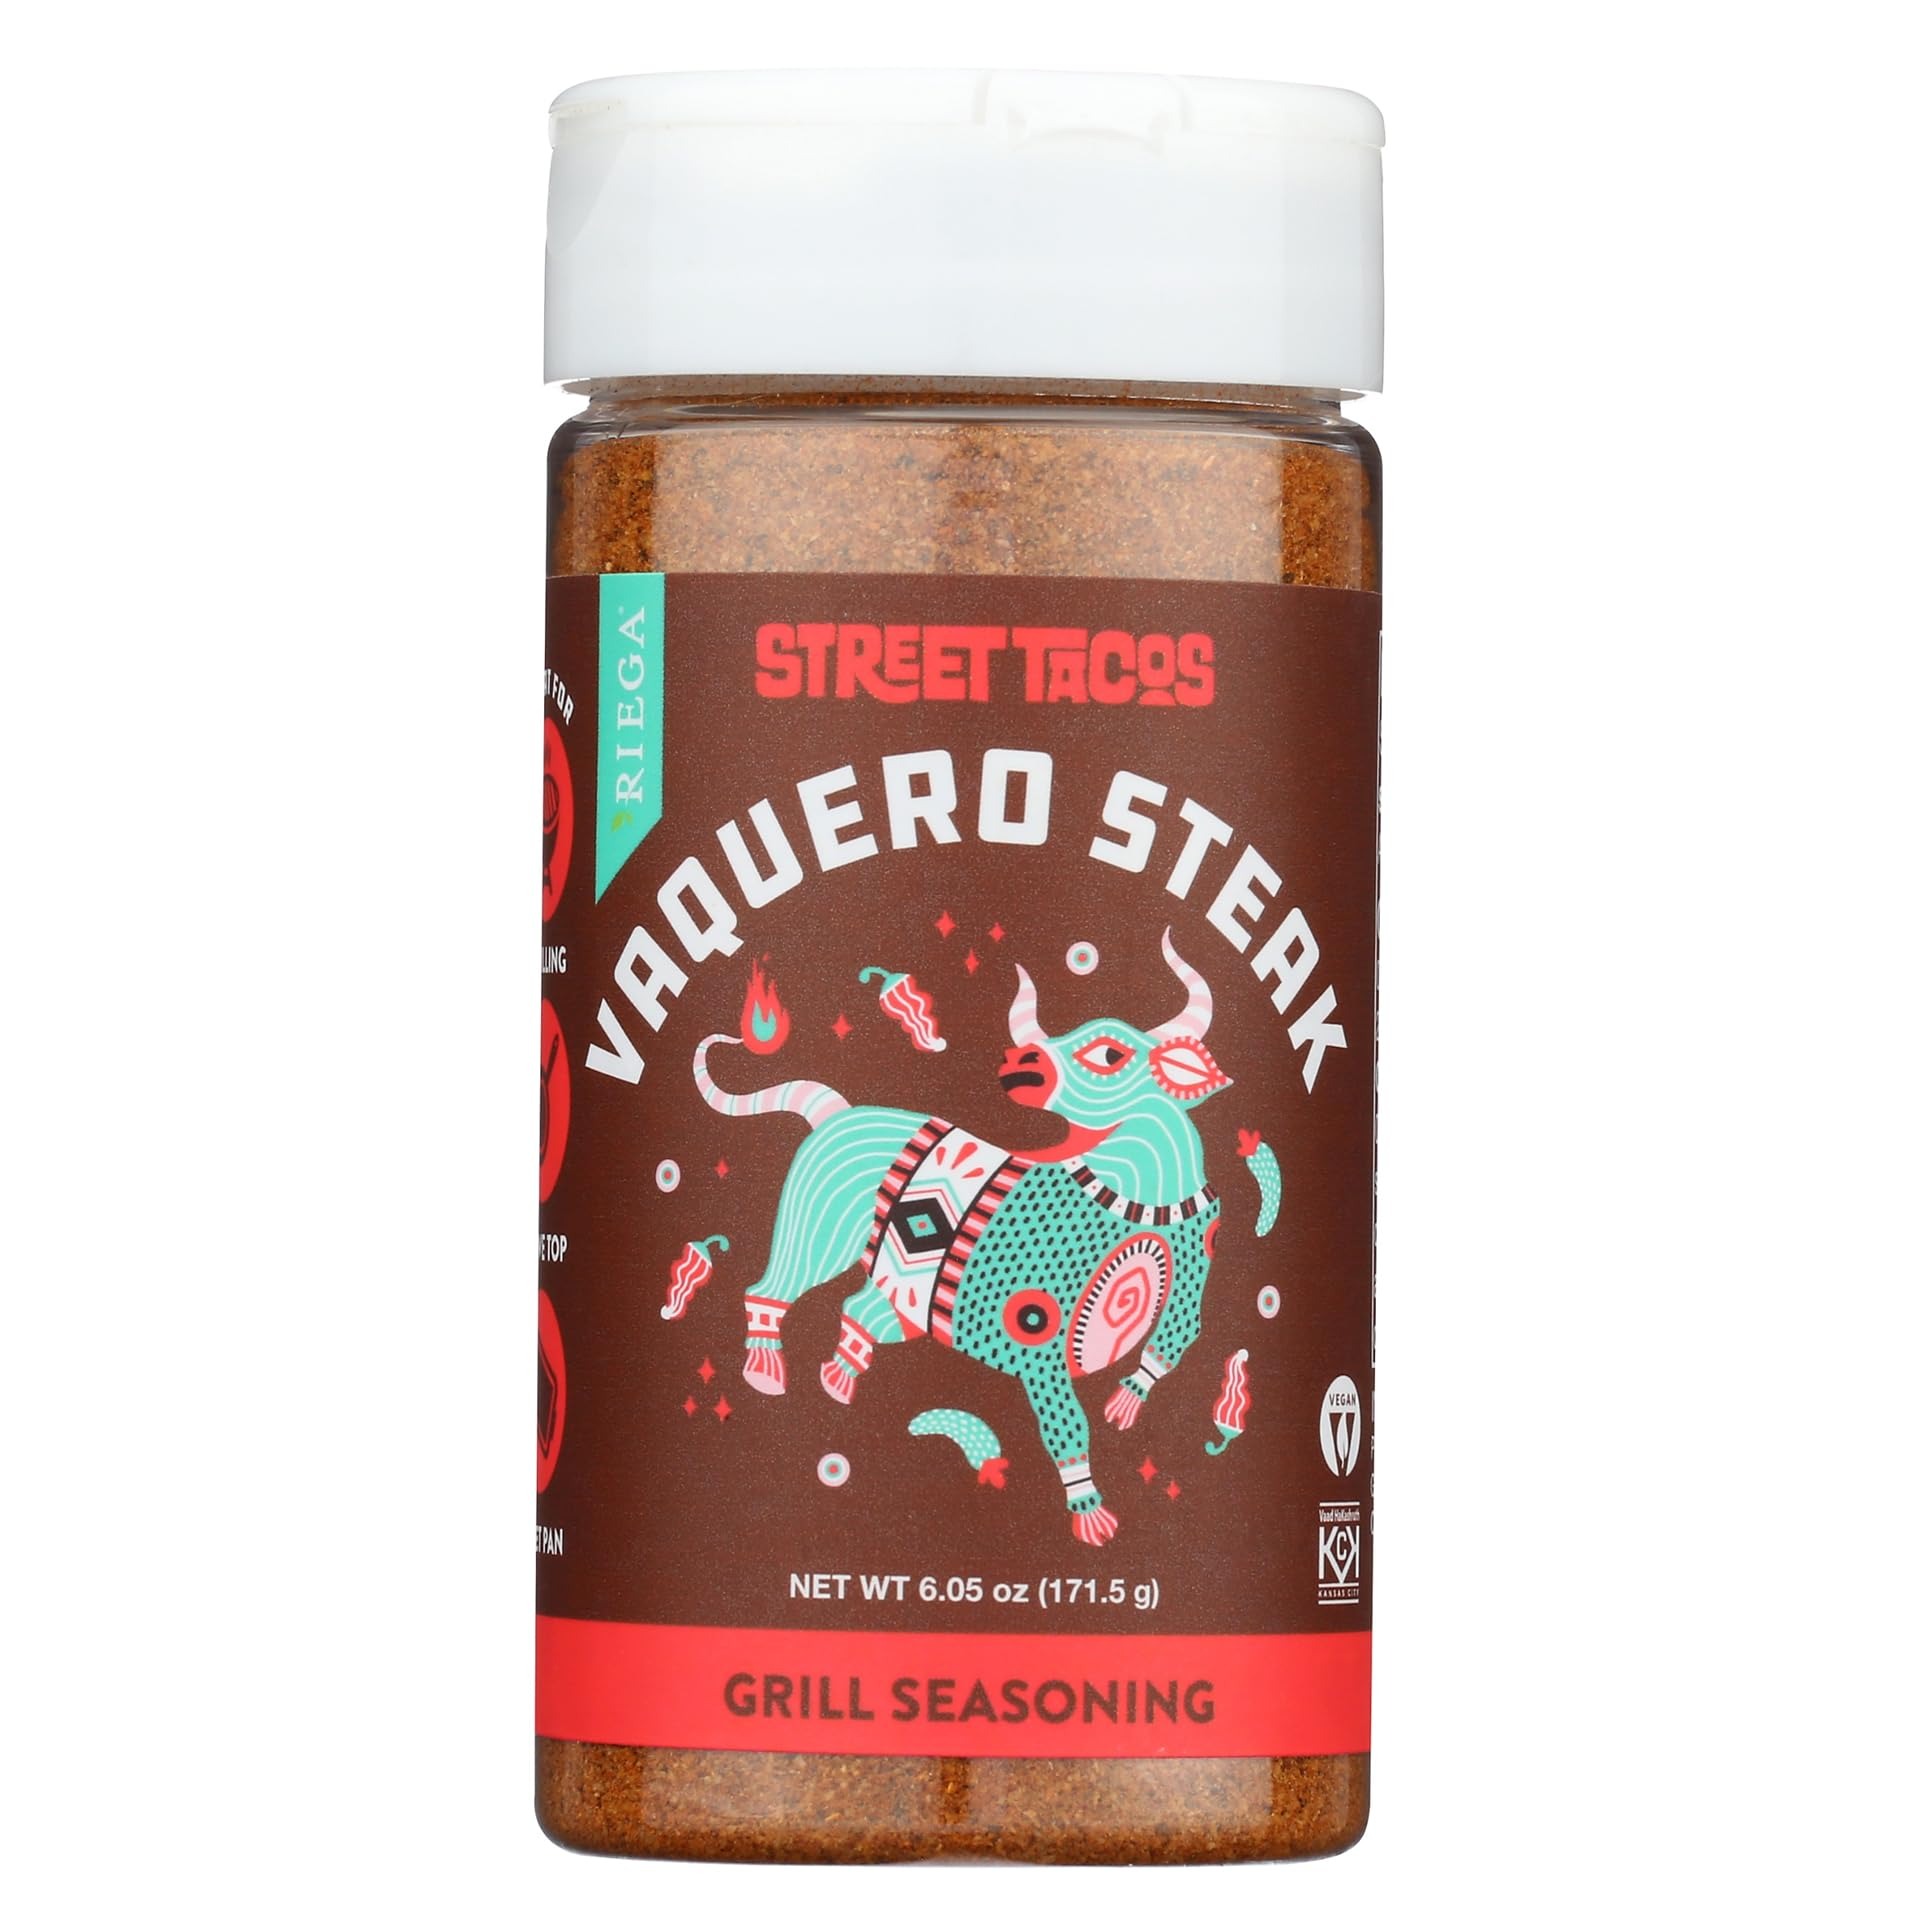
Item Name: Riega Street Taco Grill Seasoning, Vaquero Steak, 6.05 oz (Pack of 1)
Bullet Point 1: Chili Fusion: Elevate dishes with our captivating unique chili blend
Bullet Point 2: Beyond Tacos: Elevate meats and dishes with our versatile steak seasoning blend
Bullet Point 3: Flavorful Excitement: Ignite your taste buds with this distinctive blend
Bullet Point 4: Pure, Simple, Clean: Natural herbs & spices made in the U.S.
Bullet Point 5: Diet Friendly: An original mix of natural seasonings certified kosher and vegan
Value: 6.05
Unit: Ounce

Price: 8.5